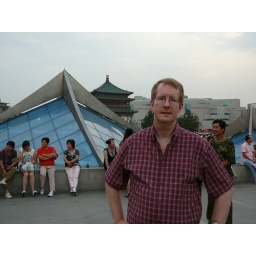
The glass pyramid is the skylight for a below ground shopping area.